Siliguri

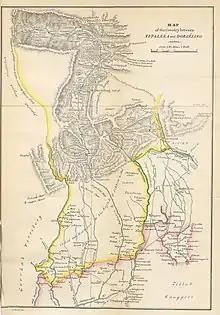
Map of Darjeeling district (1838) during regime of Rajah of Sikkim

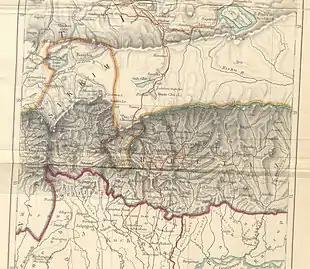
Map of Darjeeling district (1876) after being considered a "regulated area" by the British government

According to Sailen Debnath, "Siliguri" means a stack of pebbles or stones. Until the 19th century this region was called as "Shilchaguri" when there was dense Dolka forest covering the region.